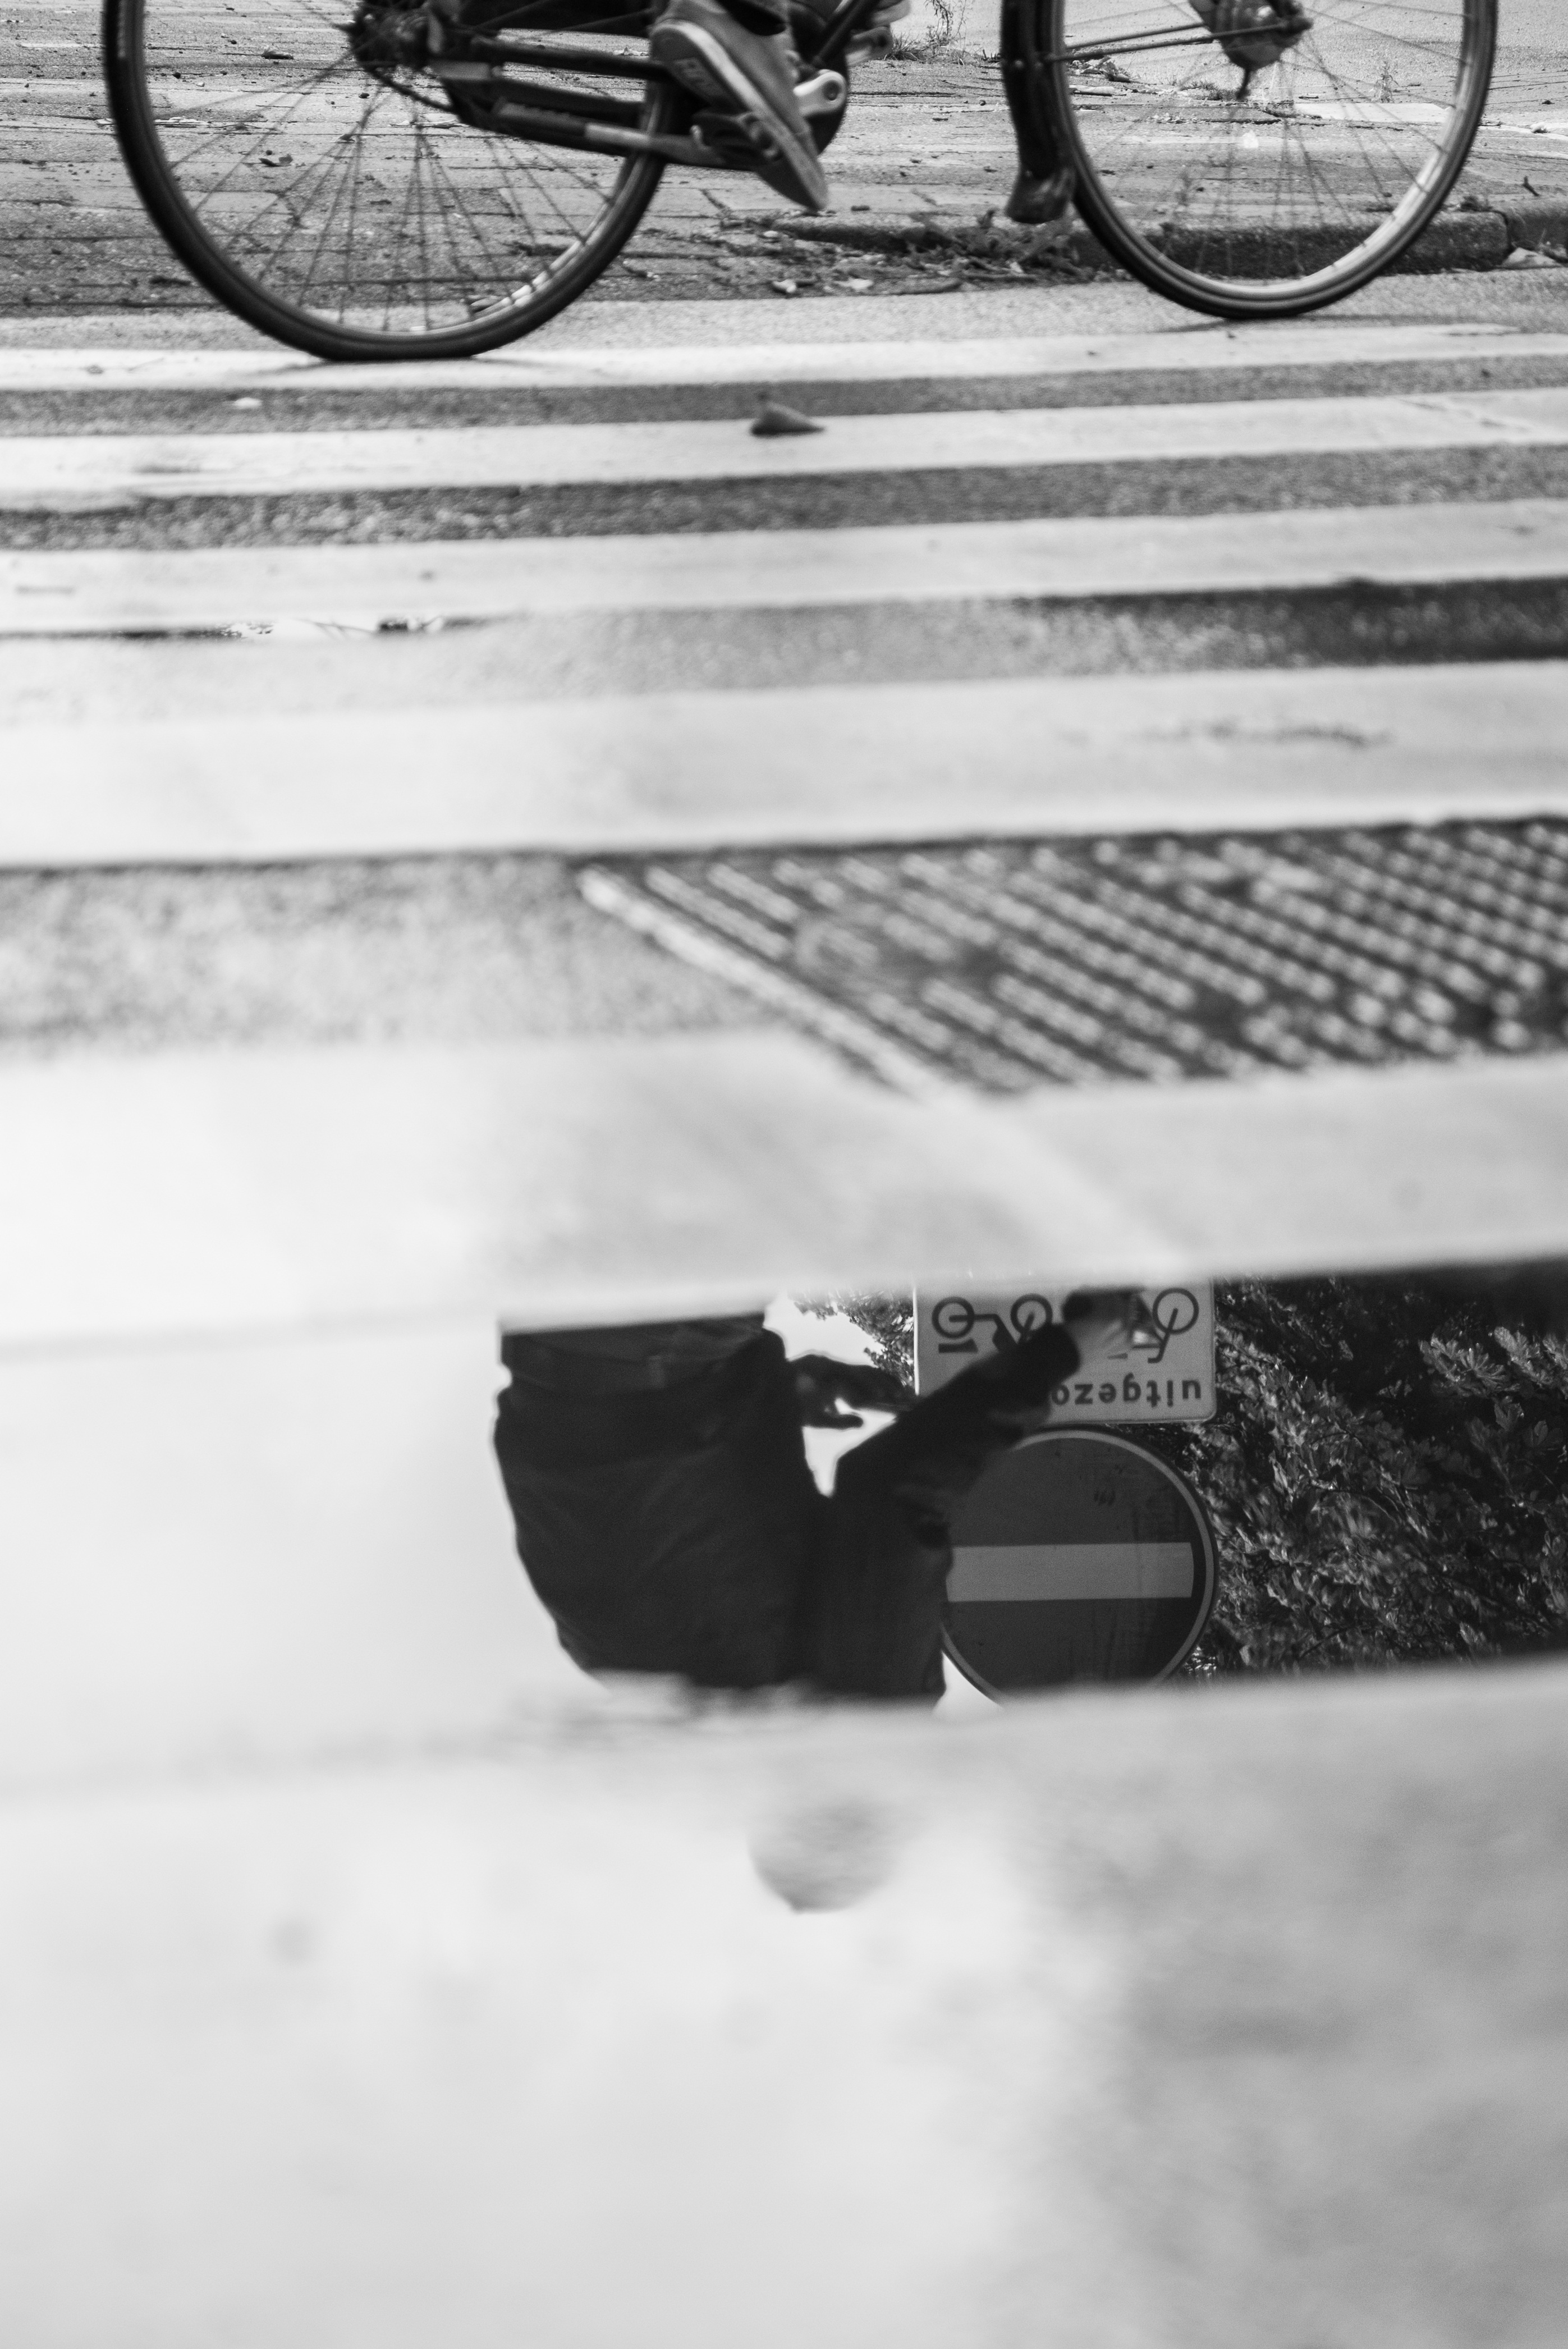
man, water, snow, winter, light, black and white, road, white, street, photography, rain, town, wet, bicycle, city, urban, downtown, dark, europe, reflection, vehicle, weather, storm, black, monochrome, season, zebra, footwear, photograph, scene, shape, monochrome photography